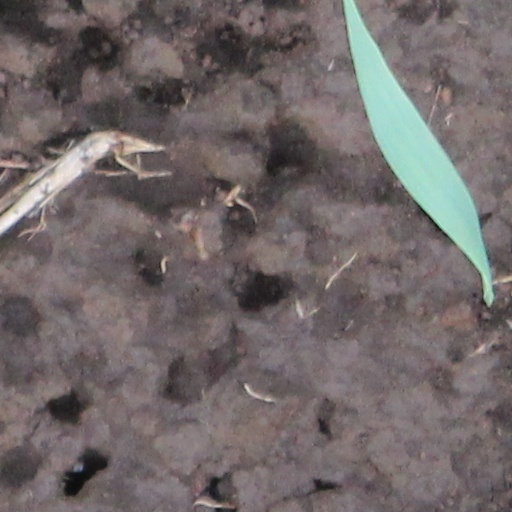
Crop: wheat